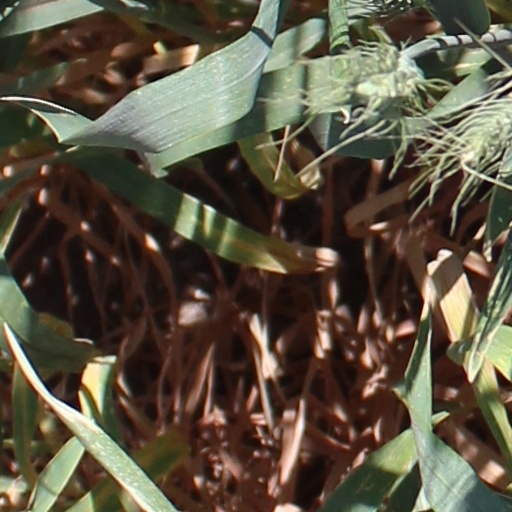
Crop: wheat